Animal communication

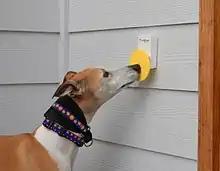
Dogs can be taught to communicate with humans by giving signals humans understand, like ringing a doorbell to come in.

The importance of communication is evident from the highly elaborate morphology, behaviour and physiology that some animals have evolved to facilitate this. These include some of the most striking structures in the animal kingdom, such as the peacock's tail, the antlers of a stag and the frill of the frill-necked lizard, but also include even the modest red spot on a European herring gull's bill. Highly elaborate behaviours have evolved for communication such as the dancing of cranes, the pattern changes of cuttlefish, and the gathering and arranging of materials by bowerbirds. Other evidence for the importance of communication in animals is the prioritisation of physiological features to this function. For example, birdsong appears to have brain structures entirely devoted to its production. All these adaptations require evolutionary explanation.